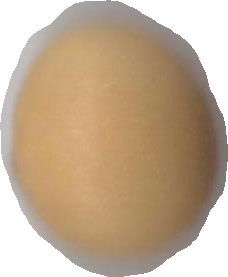
Variety: Grobogan